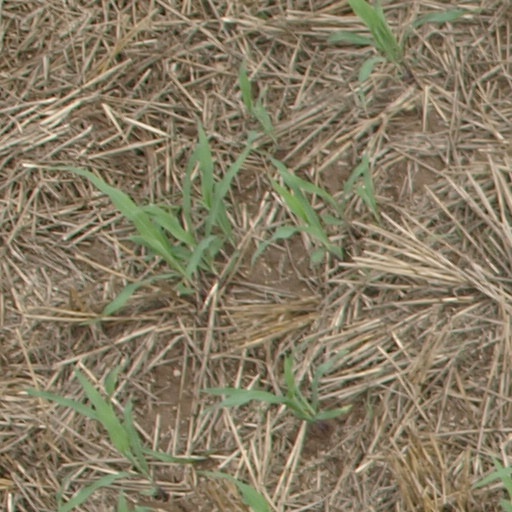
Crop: maize; corn